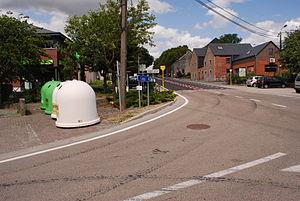
La rue de Liège à Somme-Leuze, à hauteur de l'église Saint-Rémy.